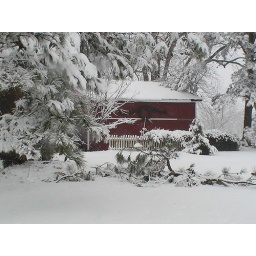
Old red barn in the backyard after the snow.